Mount Airy Historic District (Mount Airy, Maryland)

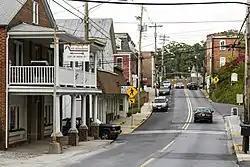
Main Street

The Mount Airy Historic District is a national historic district in Mount Airy, located in Carroll and Frederick County, Maryland. The district comprises a cohesive group of commercial, residential, and ecclesiastical buildings dating from the late 19th through early 20th centuries. The brick Baltimore and Ohio Railroad station, designed by E. Francis Baldwin and constructed in 1882, represents the town's origin as an early transportation center for the region, which dates back as early as 1838. A group of early-20th century commercial structures represent the rebuilding of Mount Airy's downtown after a series of fires between 1903 and 1926. The residential areas are characterized by houses illustrating vernacular forms and popular stylistic influences of the late 19th and early 20th century. Three churches are located within the district.